Nazareth Speedway

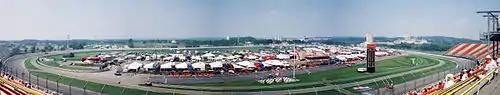
Nazareth Speedway in 2004

Nazareth Speedway started as a horse racing track farther up in the center of the town in the 1850s known as the Northampton County Agricultural Fairgrounds. As the crowds grew, the location grew too crowded to remain in the center of the town. Around 1900, a new mile dirt track was constructed at the current location between Route 191 and 248. The site began hosting motor racing events in the 1910s.